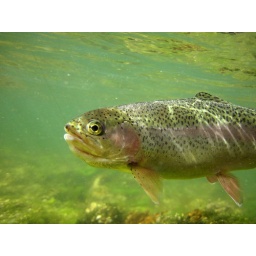
rainbow trout under water green river 2